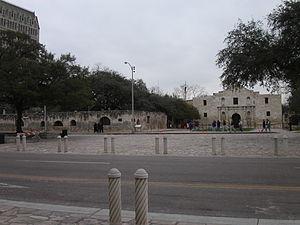
La ville de San Antonio est le siège du comté de Bexar, dans le sud de l'État du Texas, aux États-Unis. Lors du recensement fédéral de 2010, sa population était de 1 327 407 habitants, ce qui en fait la septième ville du pays et la seconde du Texas. Son aire urbaine, quant à elle, regroupait 2 142 508 habitants en 2010. San Antonio est une importante ville militaire ainsi qu'un centre de la haute technologie et du tourisme. D'importants équipements de l'Armée et de l'Armée de l'air américaines sont à proximité. San Antonio est surnommée « Petite Venise du Texas » à cause des canaux qui traversent son centre-ville. Elle est visitée par 20 millions de personnes chaque année.